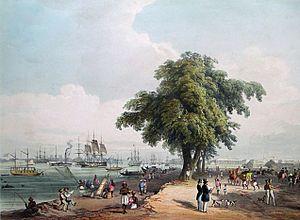
Le Bengale désigne aujourd'hui une zone géographique de l'est du sous-continent indien partagée entre l'Inde et le Bangladesh. Le nom de Bengale n'a pas recouvert exactement la même zone au fil des siècles. Cette zone recoupe également plus ou moins l'aire de distribution de la langue bengali. Au total, le Bengale historique couvre une superficie d'environ 250 000 kilomètres carrés, et de nos jours, l'État du Bangladesh recouvre plus de 50 % de la superficie du Bengale historique.